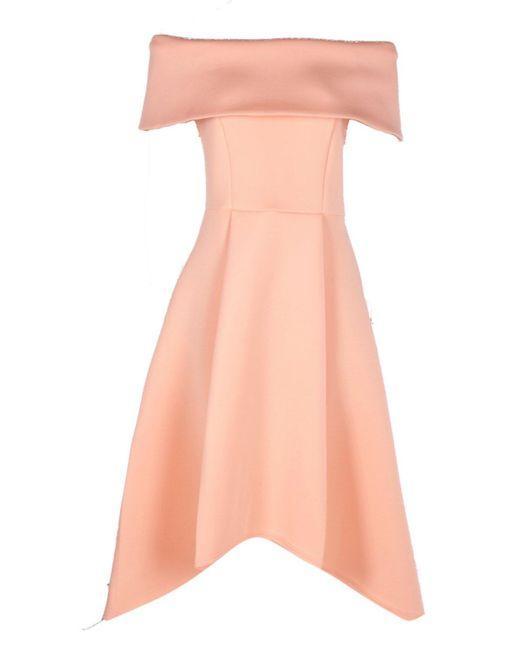
Slim Fit rosa Partywear Midikleid für Damen